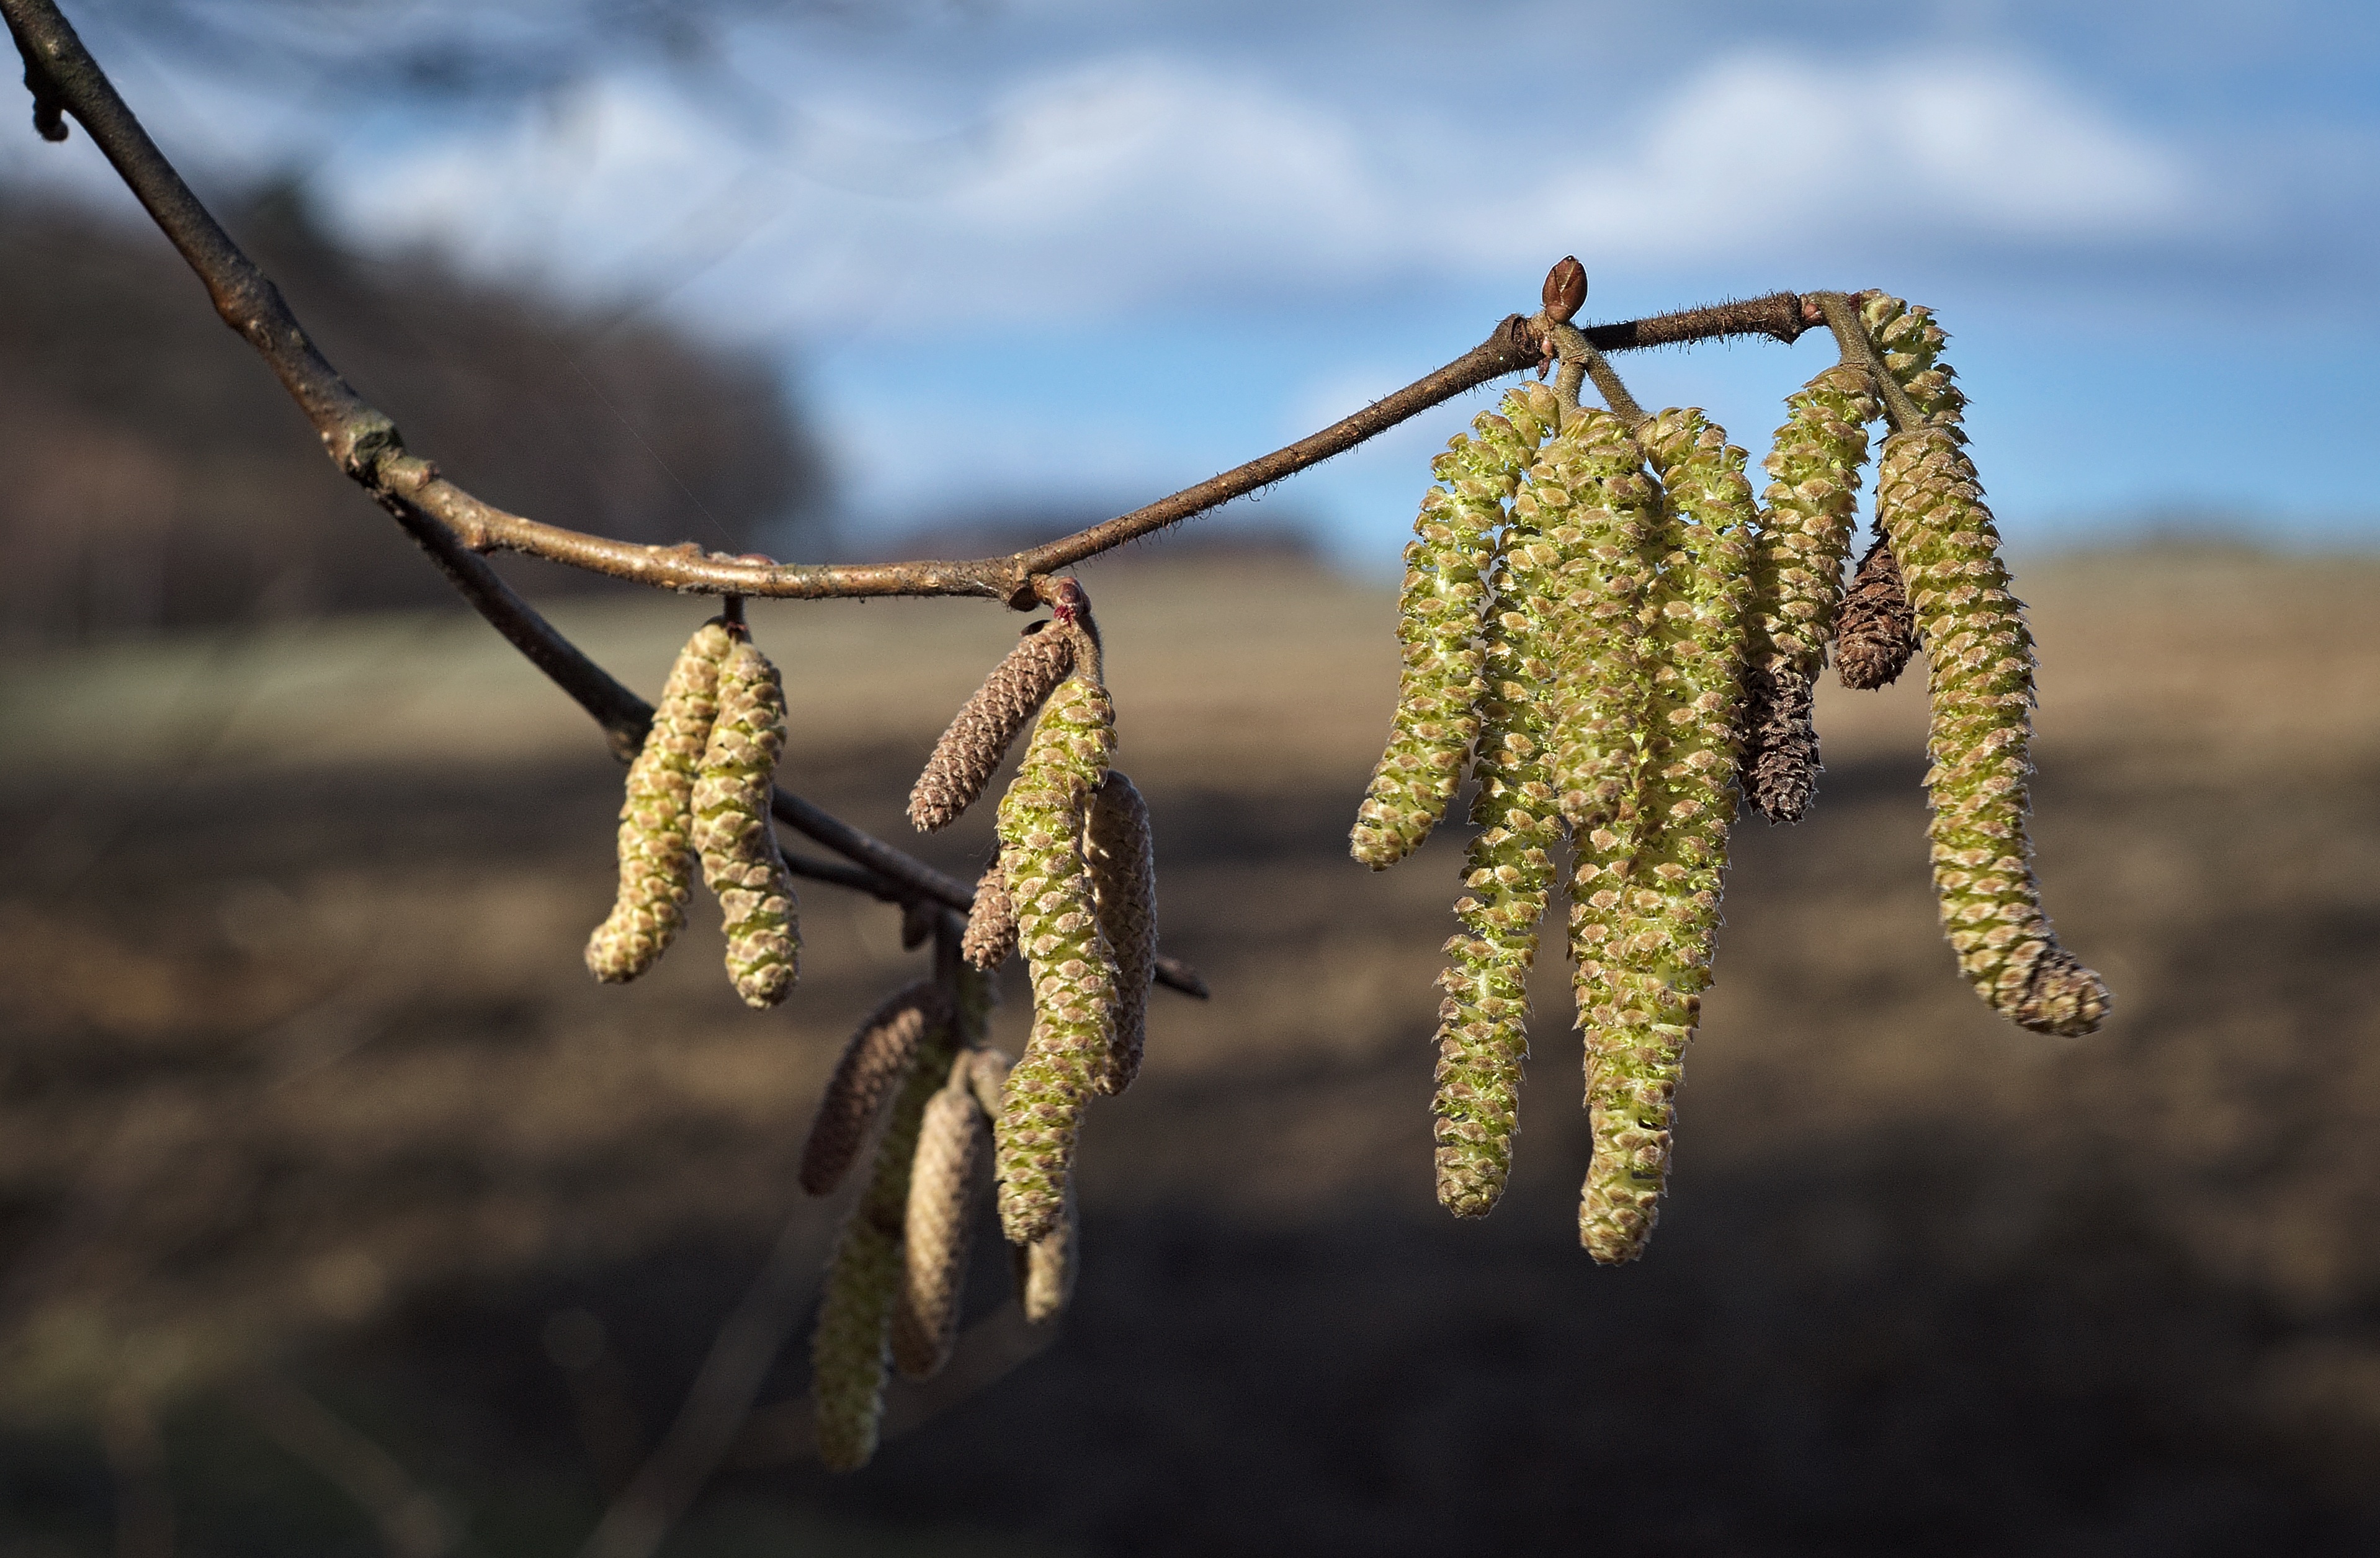
tree, nature, grass, branch, plant, photography, sunlight, leaf, flower, wildlife, spring, green, autumn, flora, season, fauna, flowers, close up, sunny, sprig, macro photography, blooming tree